East Siberian Military District

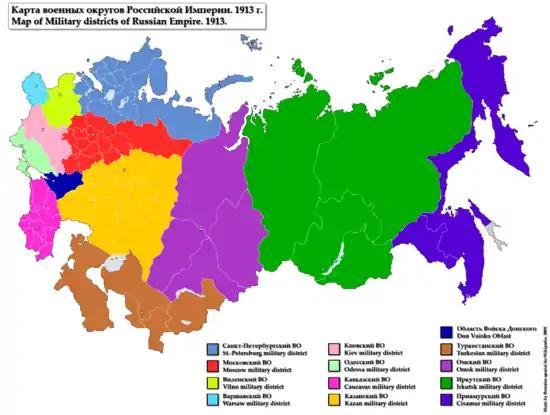
Irkutsk Military District (1913) in dark green

The East Siberian Military District was a Military district of the Russian Empire and the Soviet Union, which existed between 1865—1884, 1920—1923 and 1945—1953.